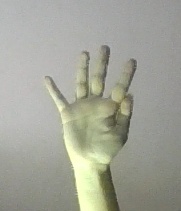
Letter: sheen